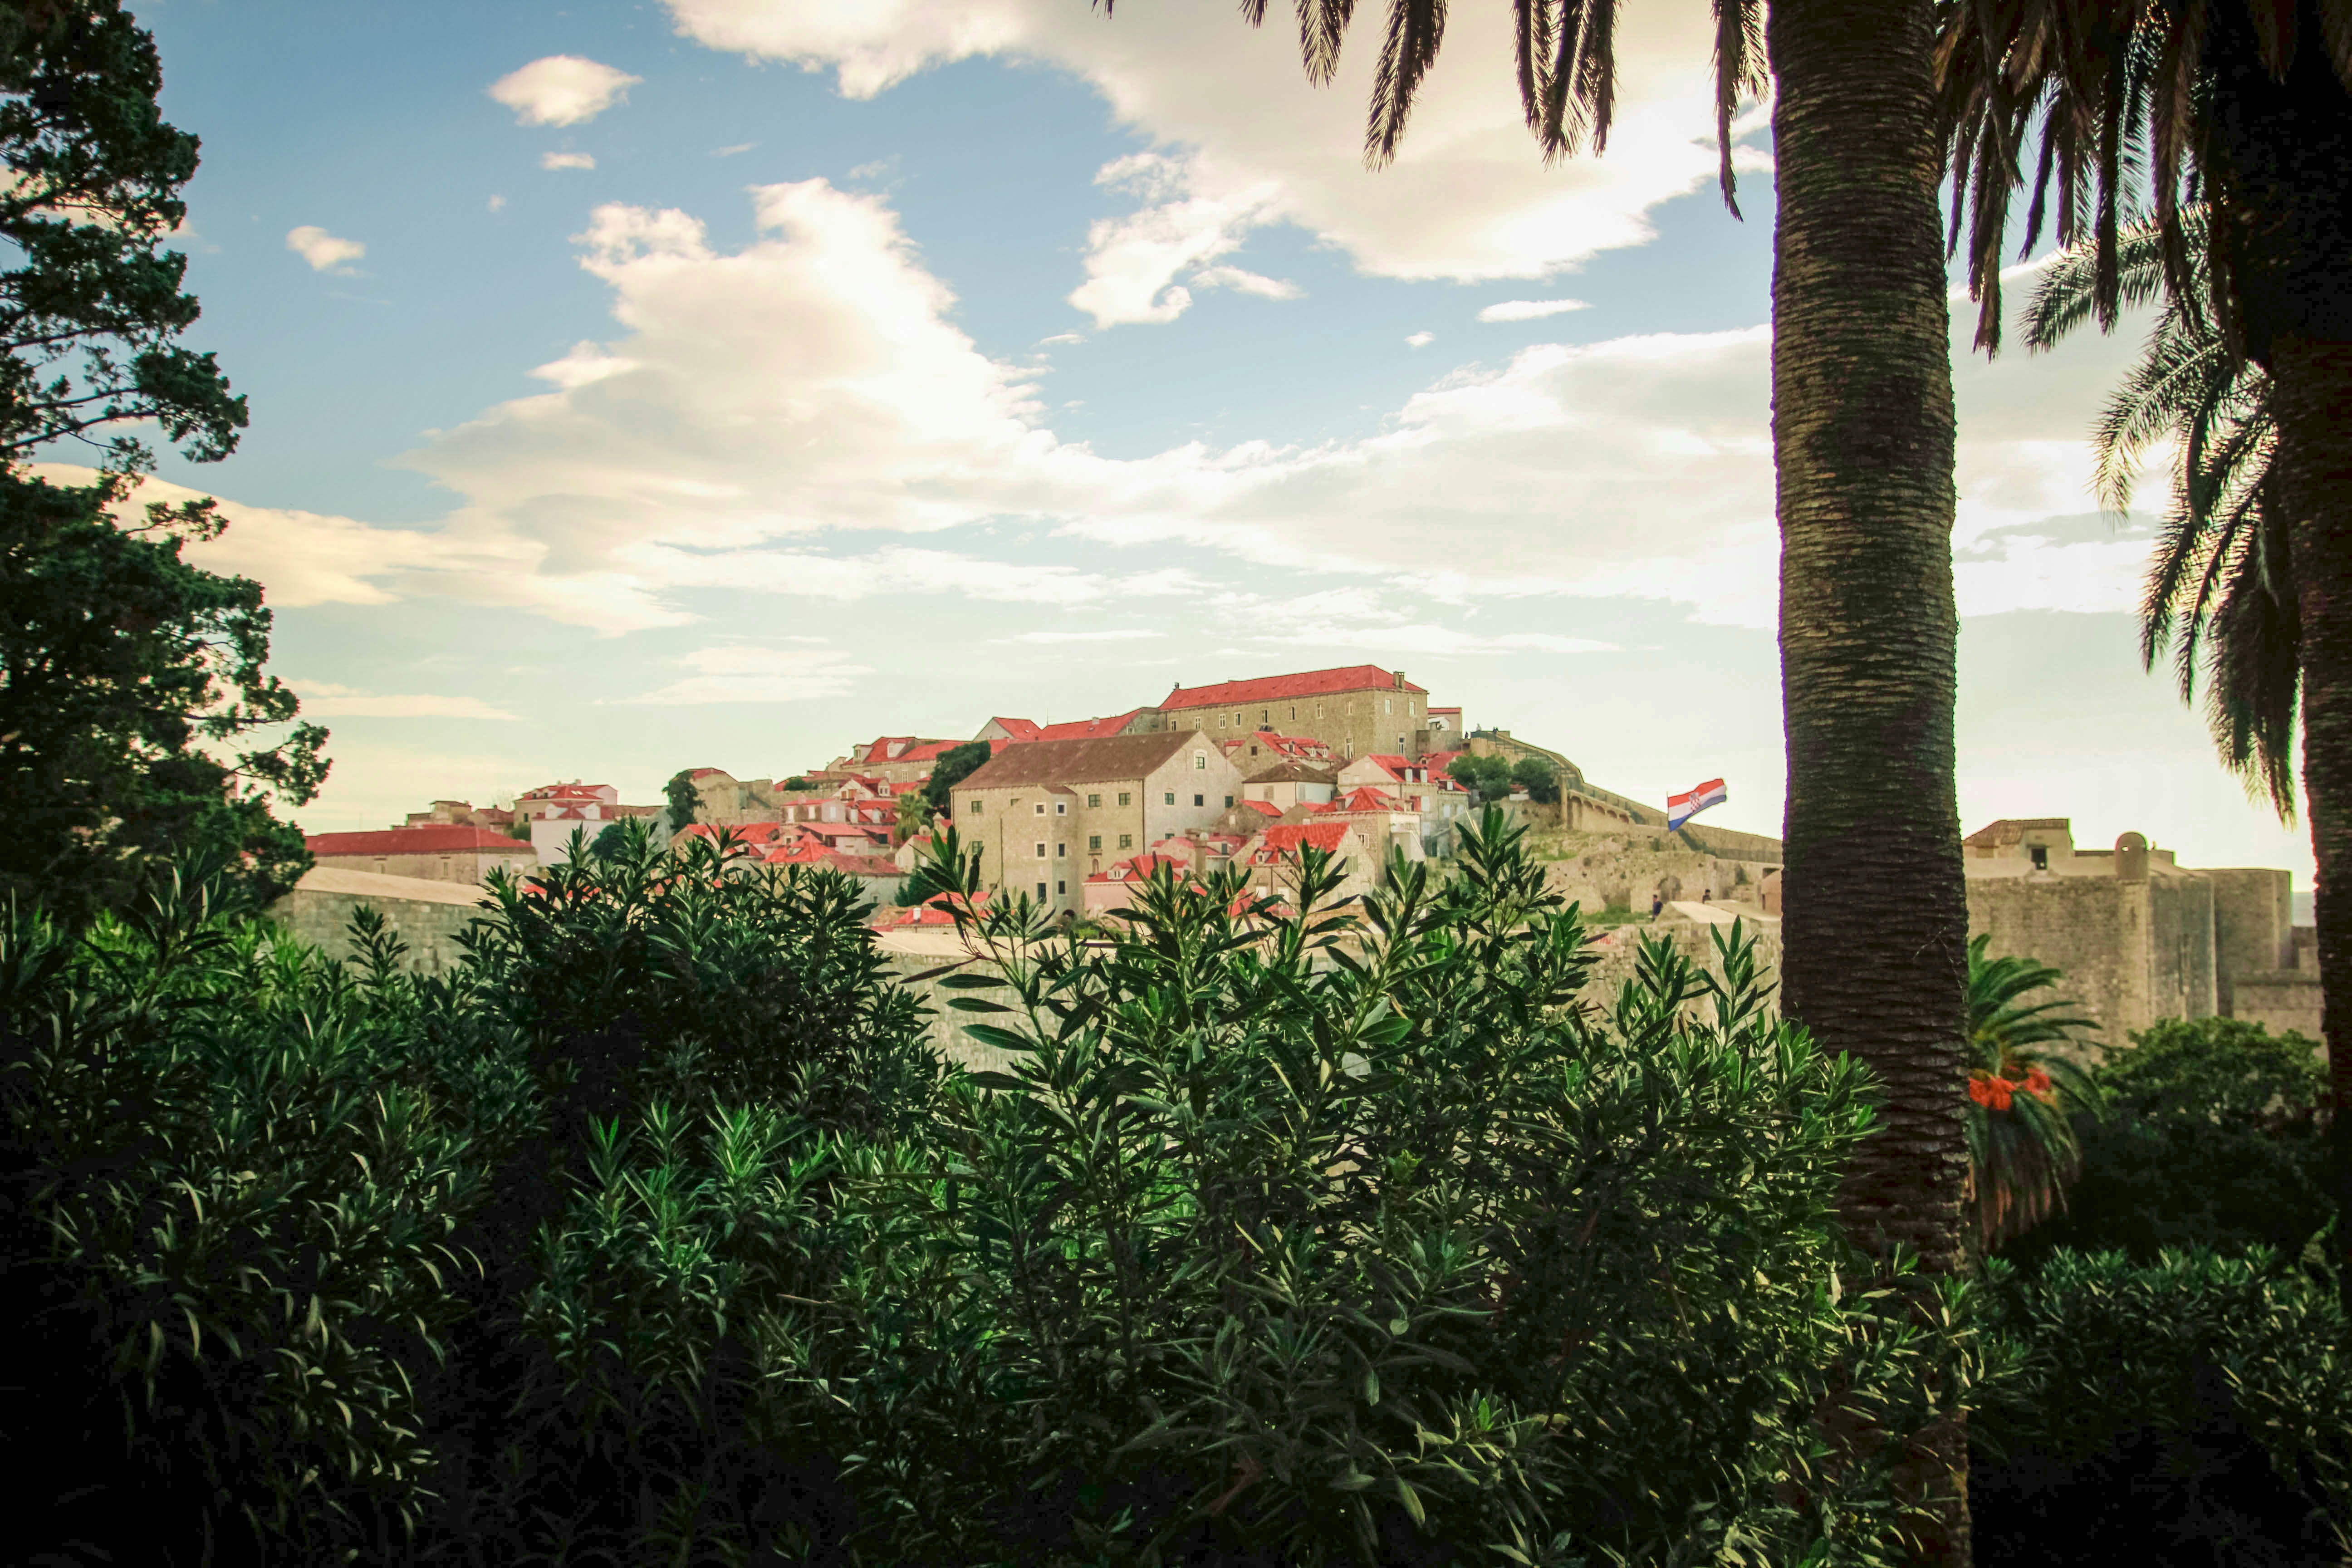
landscape, tree, nature, forest, house, sunlight, morning, leaf, flower, rural area, woody plant, arecales